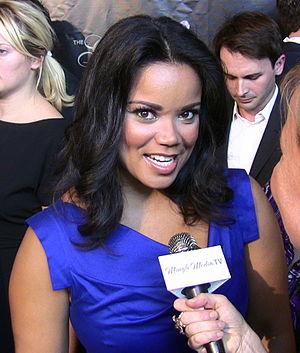
Kimberley Locke, née le 3 janvier 1978 à Hartsville, Tennessee, aux États-Unis, est une chanteuse américaine, issue de la deuxième saison du télécrochet American Idol, dont elle finit troisième.